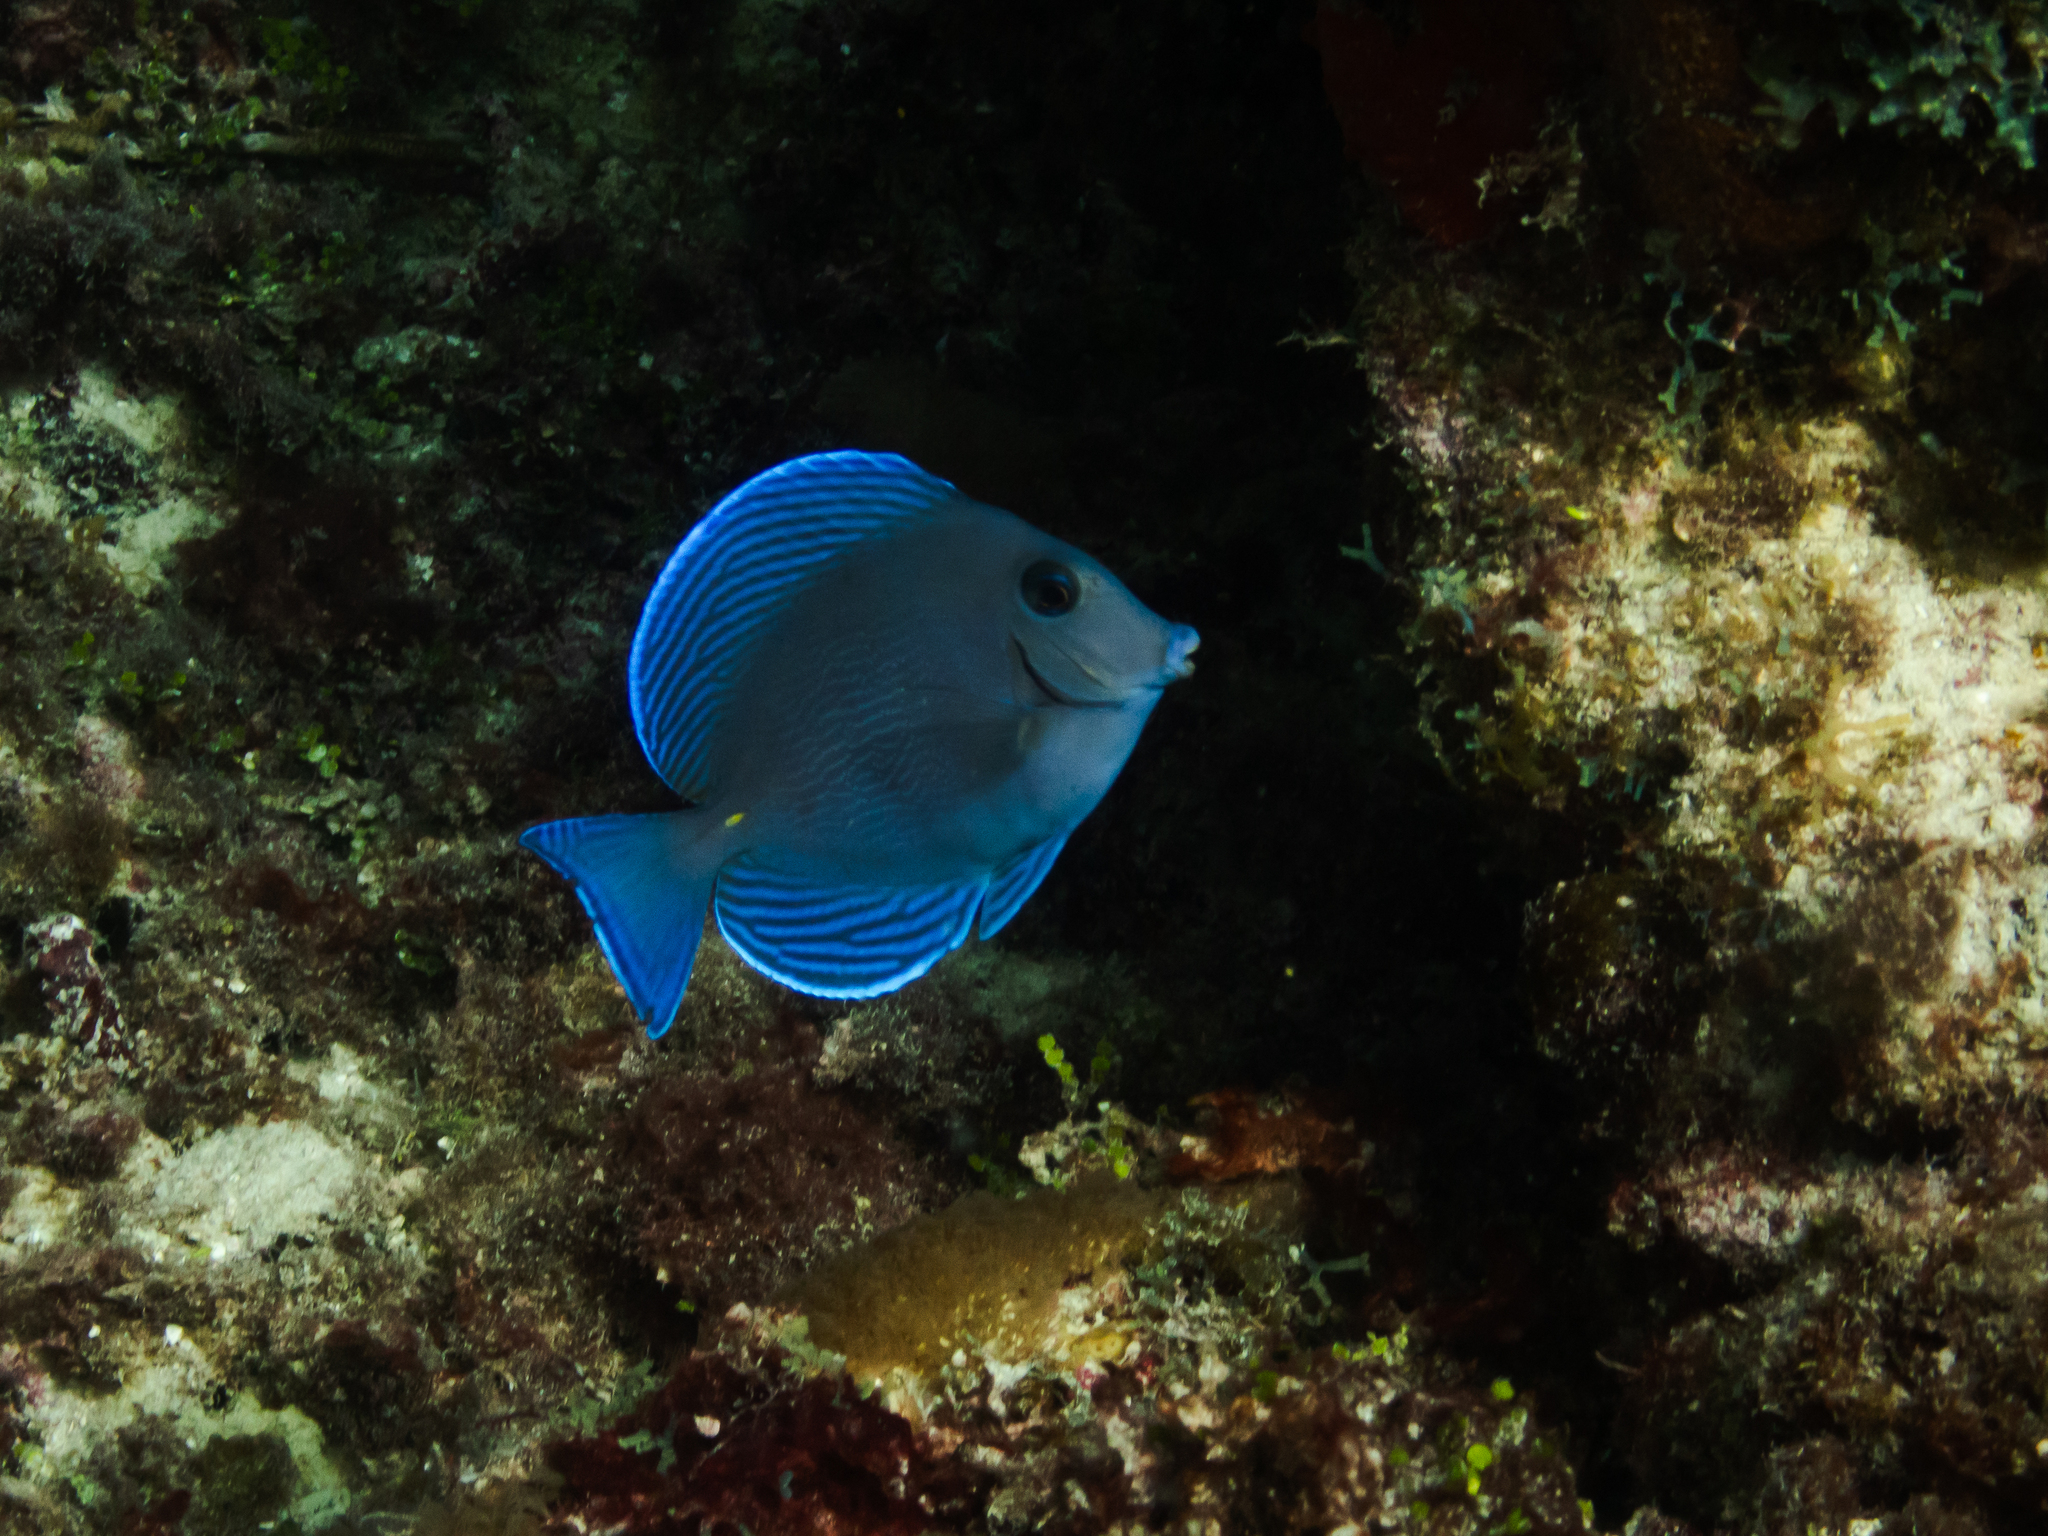
Acanthurus coeruleus (Atlantic Blue Tang)